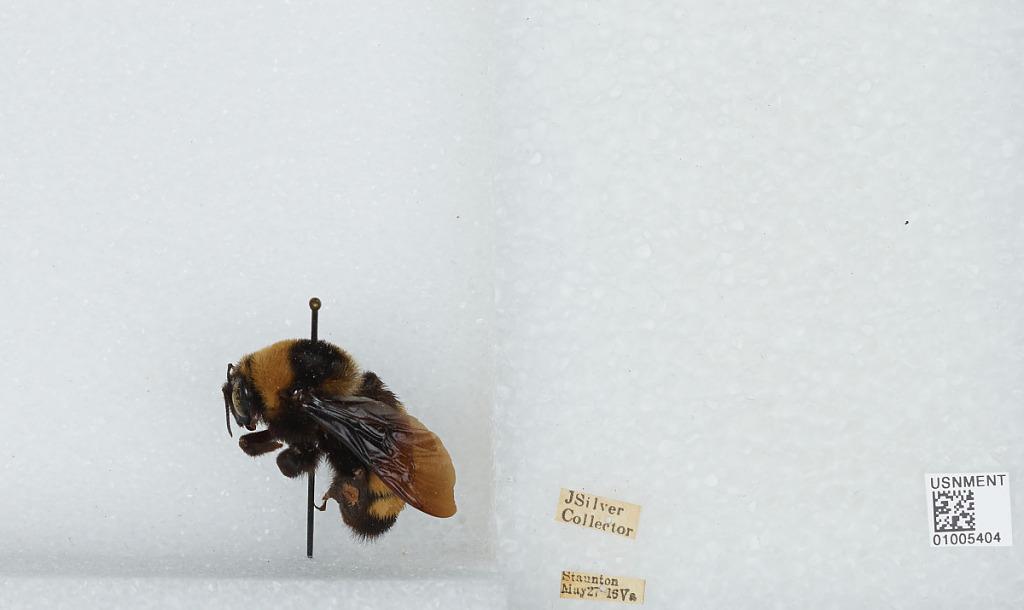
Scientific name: Bombus (Bombias) auricomus (Robertson)
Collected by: J. Silver
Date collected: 1915-5-27
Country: United States
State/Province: Virginia
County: Staunton
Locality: Staunton
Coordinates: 38.1581, -79.0764